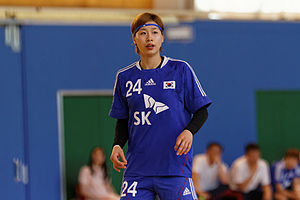
Gwon Han-na
Gwon i 2014
Gwon Han-na er en kvindelig sydkoreansk håndboldspiller som spiller for Busan BISCO Handball Club og Sydkoreas kvindehåndboldlandshold.